Iraqi Ground Forces

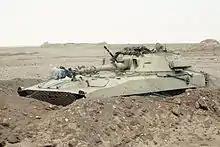
Abandoned Iraqi 2S1 "Gvozdika" artillery system, 1991.

The war came at a great cost in lives and economic damage - a half a million Iraqi and Iranian soldiers as well as civilians are believed to have died in the war with many more injured and wounded - but brought neither reparations nor change in borders. The conflict is often compared to World War I, in that the tactics used closely mirrored those of the 1914–1918 war, including large scale trench warfare, manned machine-gun posts, bayonet charges, use of barbed wire across trenches and on no-mans land, human wave attacks by Iran, and Iraq's extensive use of chemical weapons (such as mustard gas) against Iranian troops and civilians as well as Iraqi Kurds.